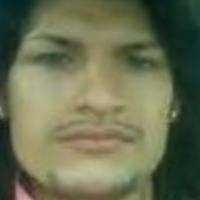
Age group: age 21-30